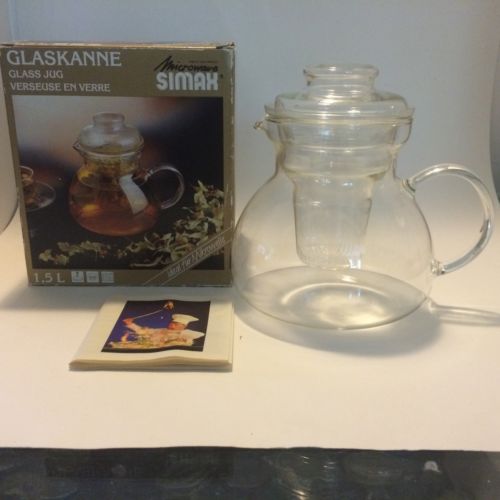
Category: kettle